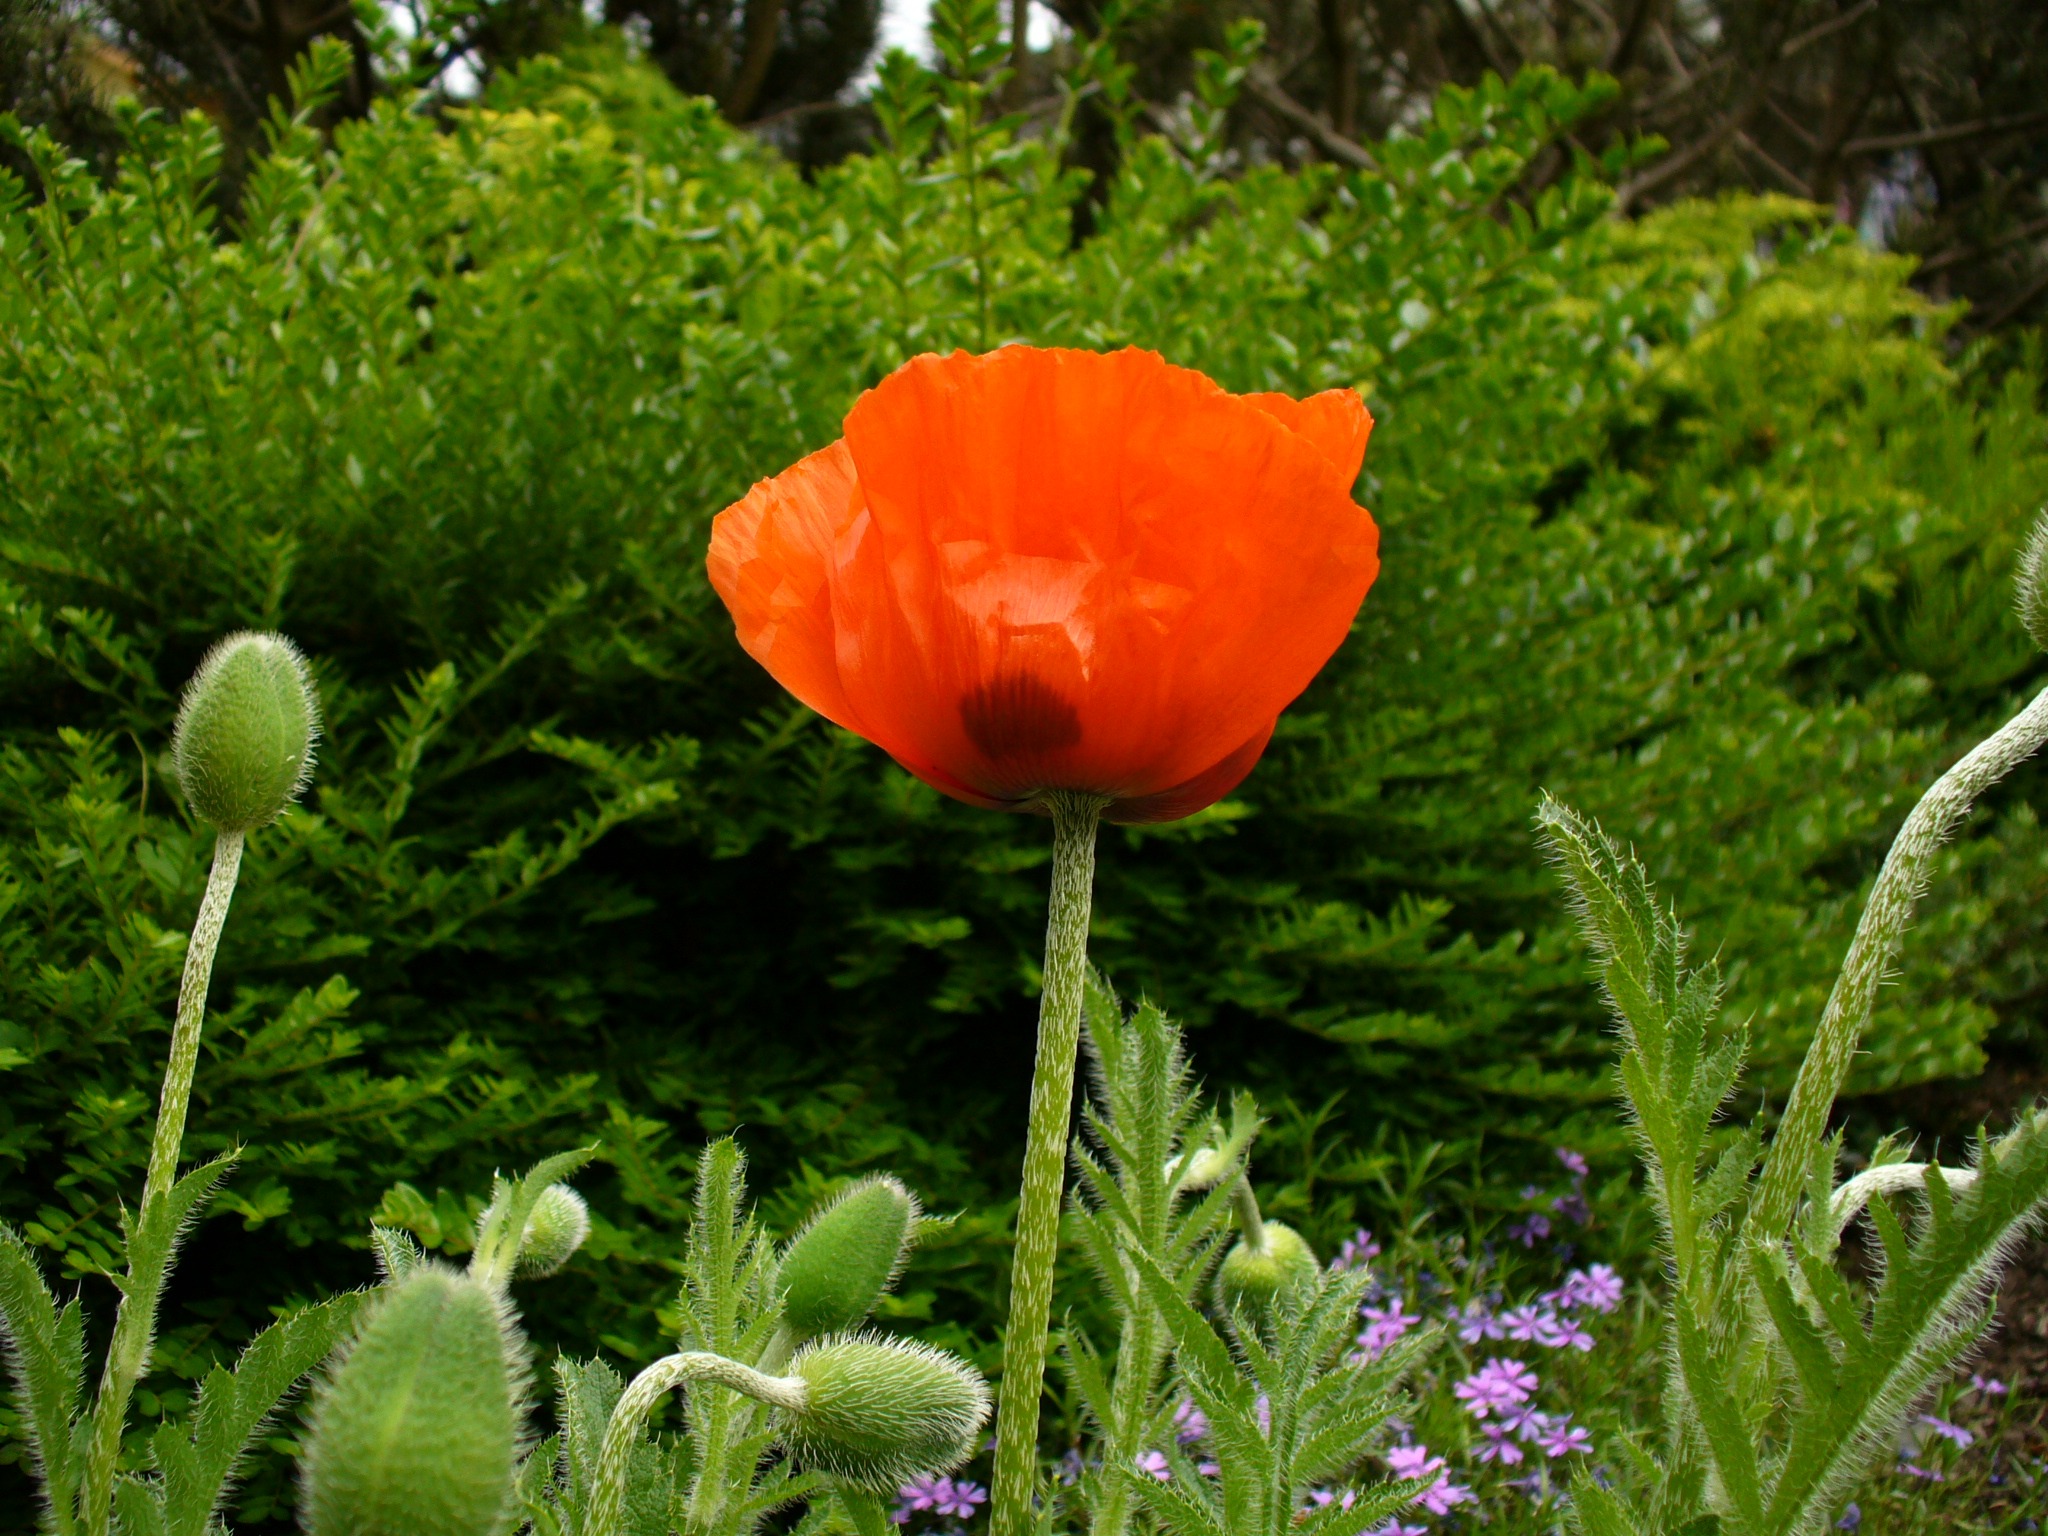
nature, plant, field, meadow, flower, petal, green, botany, garden, close, flora, wildflower, klatschmohn, poppy flower, red poppy, poppy, macro photography, bursting, flowering plant, poppy bud, land plant, poppy family